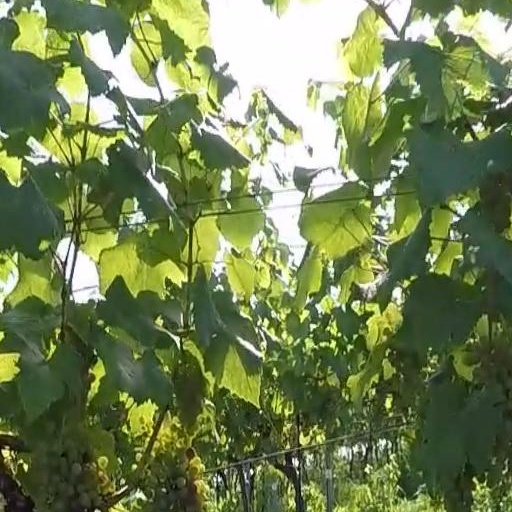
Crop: grape